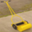
Label: lawn_mower